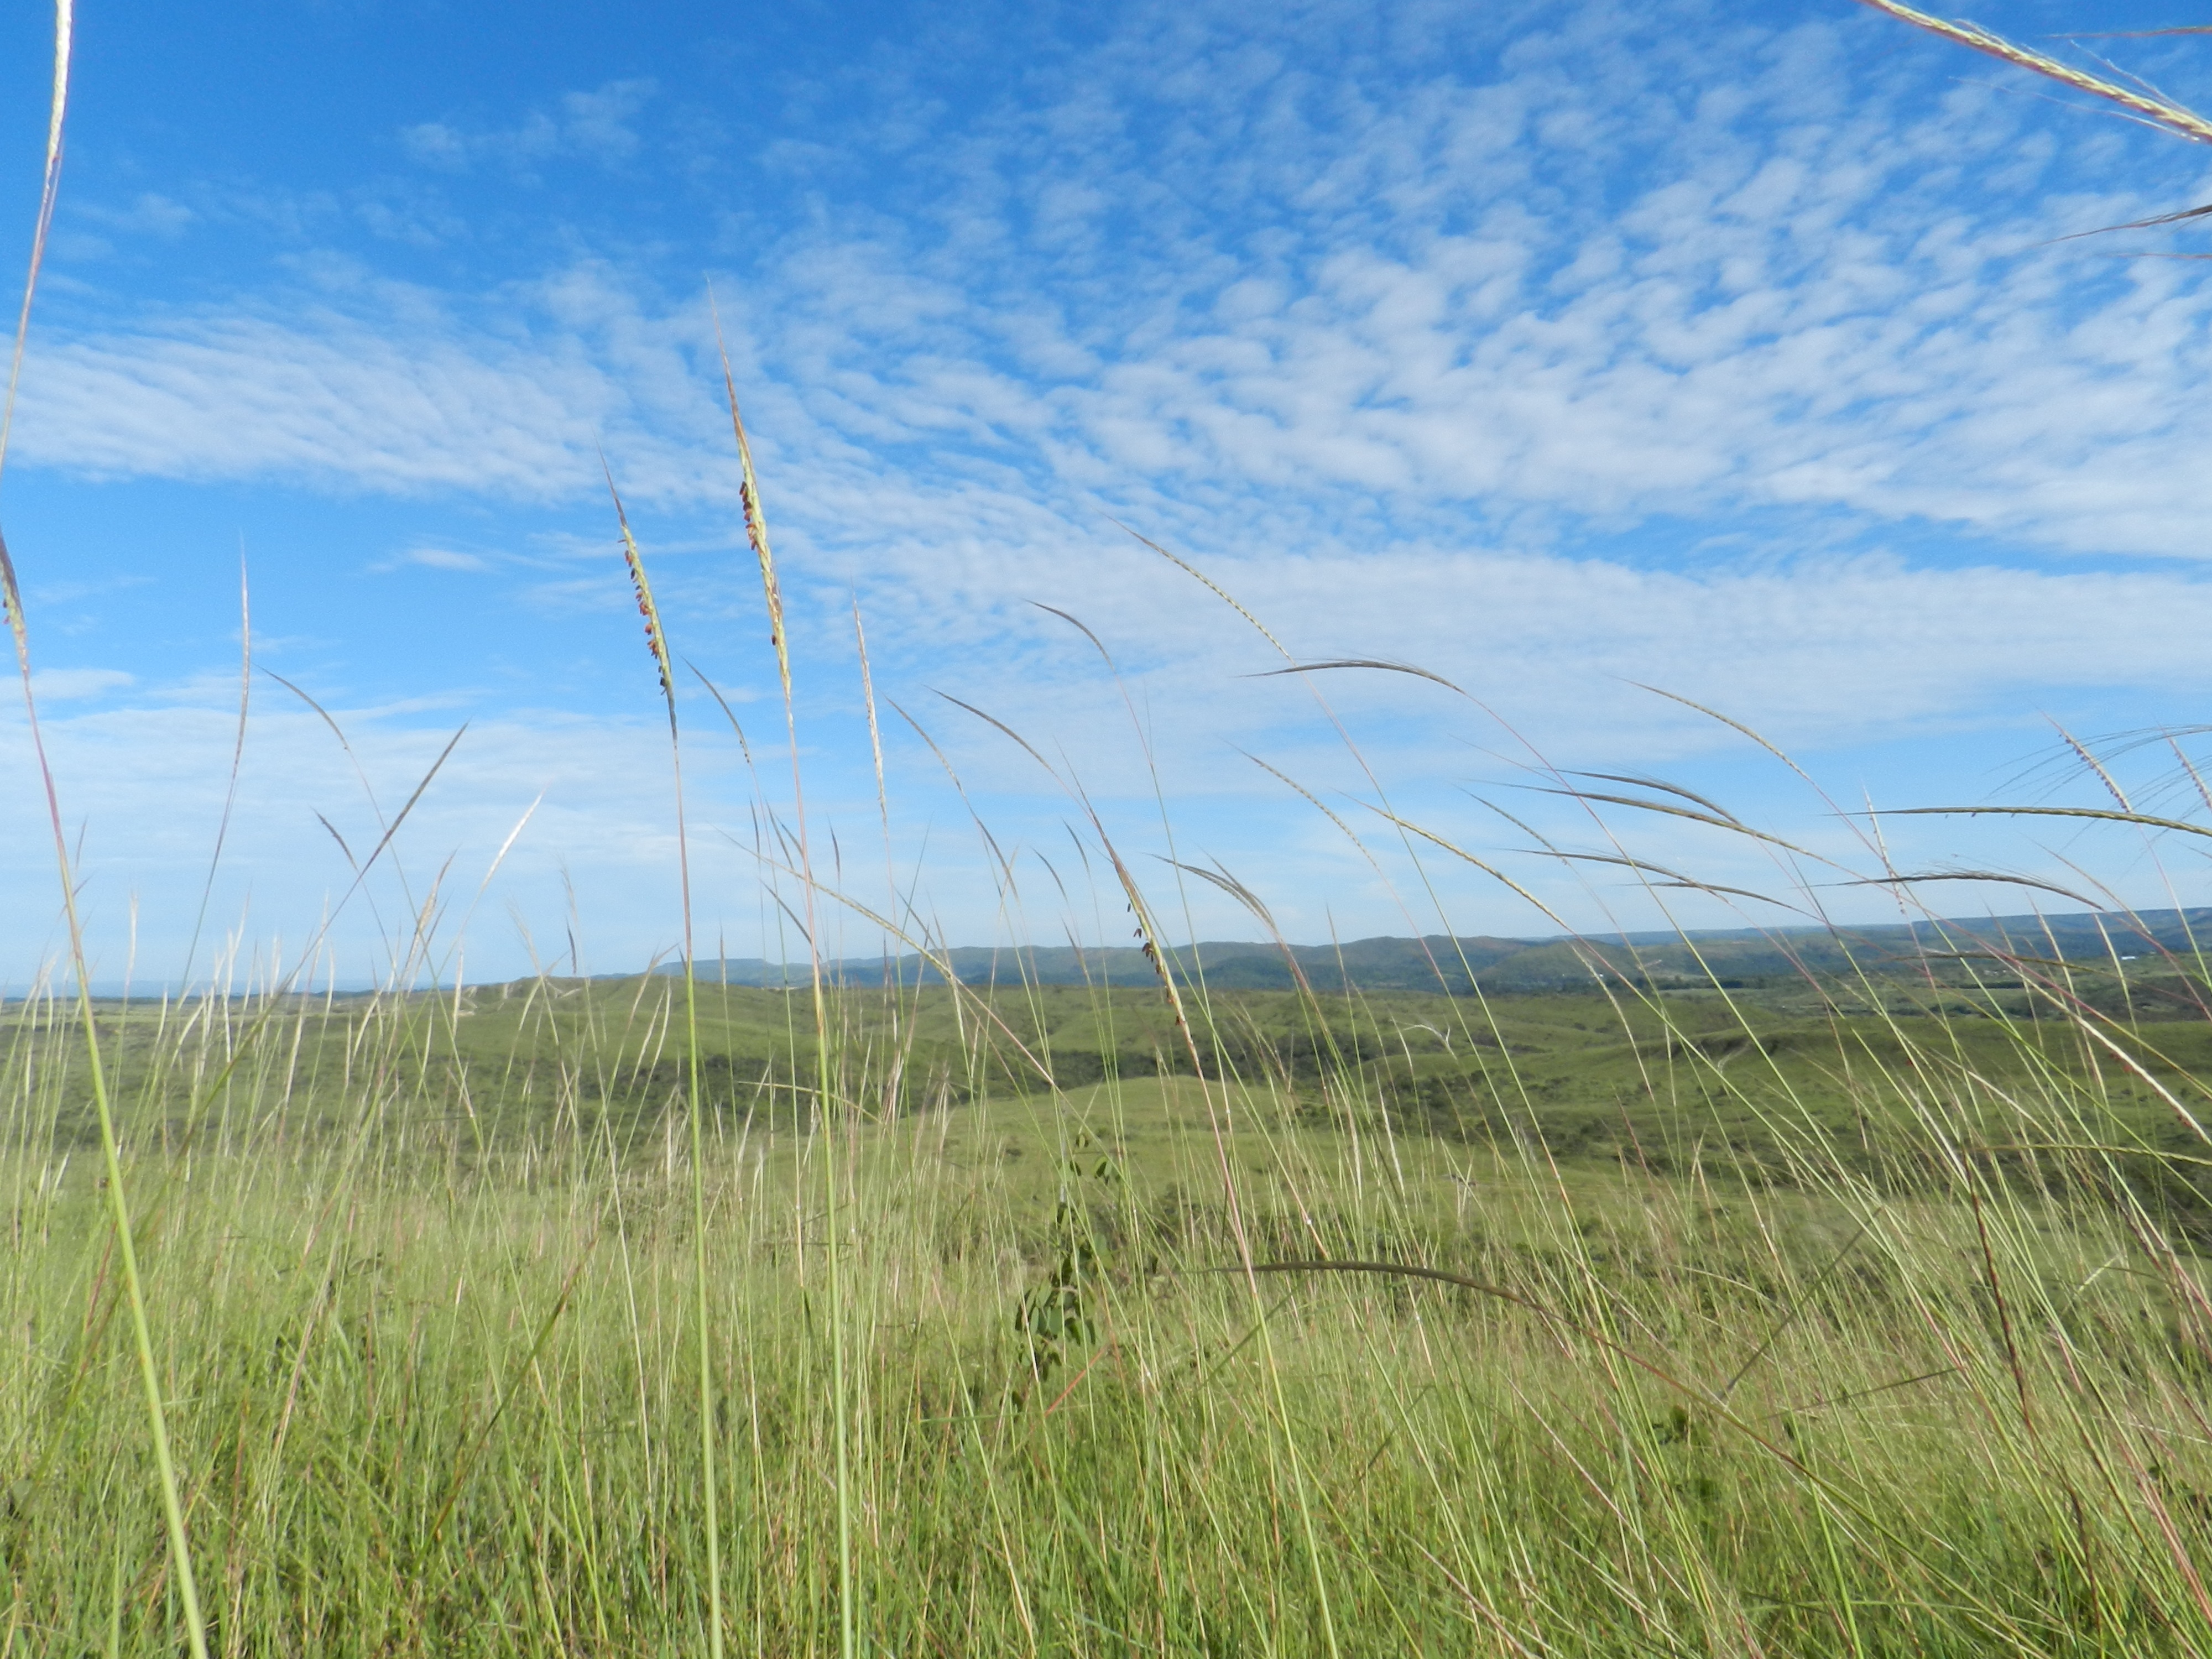
grass, marsh, sky, field, meadow, prairie, wind, agriculture, plain, polder, grassland, wetland, wind farm, habitat, ecosystem, steppe, rural area, paddy field, natural environment, grass family, overhead power line